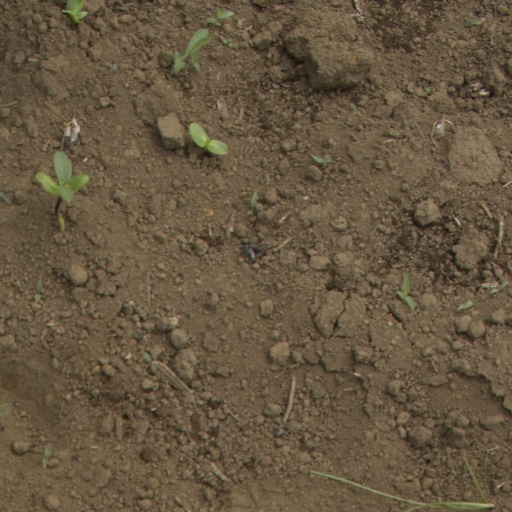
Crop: Jerusalem artichoke